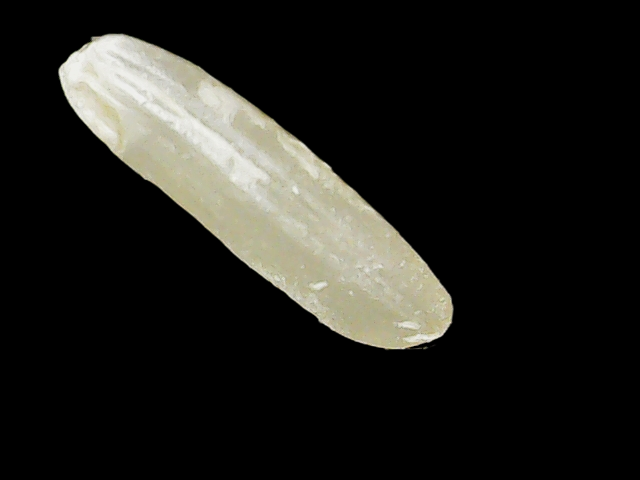
Rice variety: Binadhan14